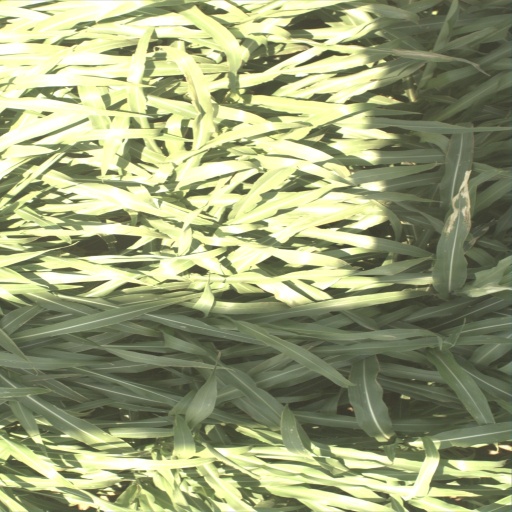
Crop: sorghum